Kou Abhay

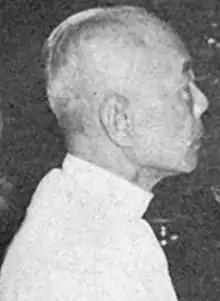
Kou Abhay in 1955.

He was governor of Champasak Province from 1941 to 1947, when he was appointed as the minister for education and health. In 1949, he was appointed the President of the Royal Council.